Equilibrium chemistry

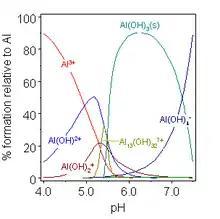
Speciation diagram for aluminium in aqueous solution as a function of pH. A variety of hydroxo complexes are formed, including aluminium hydroxide, (Al(OH)(s), which is insoluble at pH ~6.5

The formation of a complex between a metal ion, M, and a ligand, L, is in fact usually a substitution reaction. For example, In aqueous solutions, metal ions will be present as aquo ions, so the reaction for the formation of the first complex could be written as